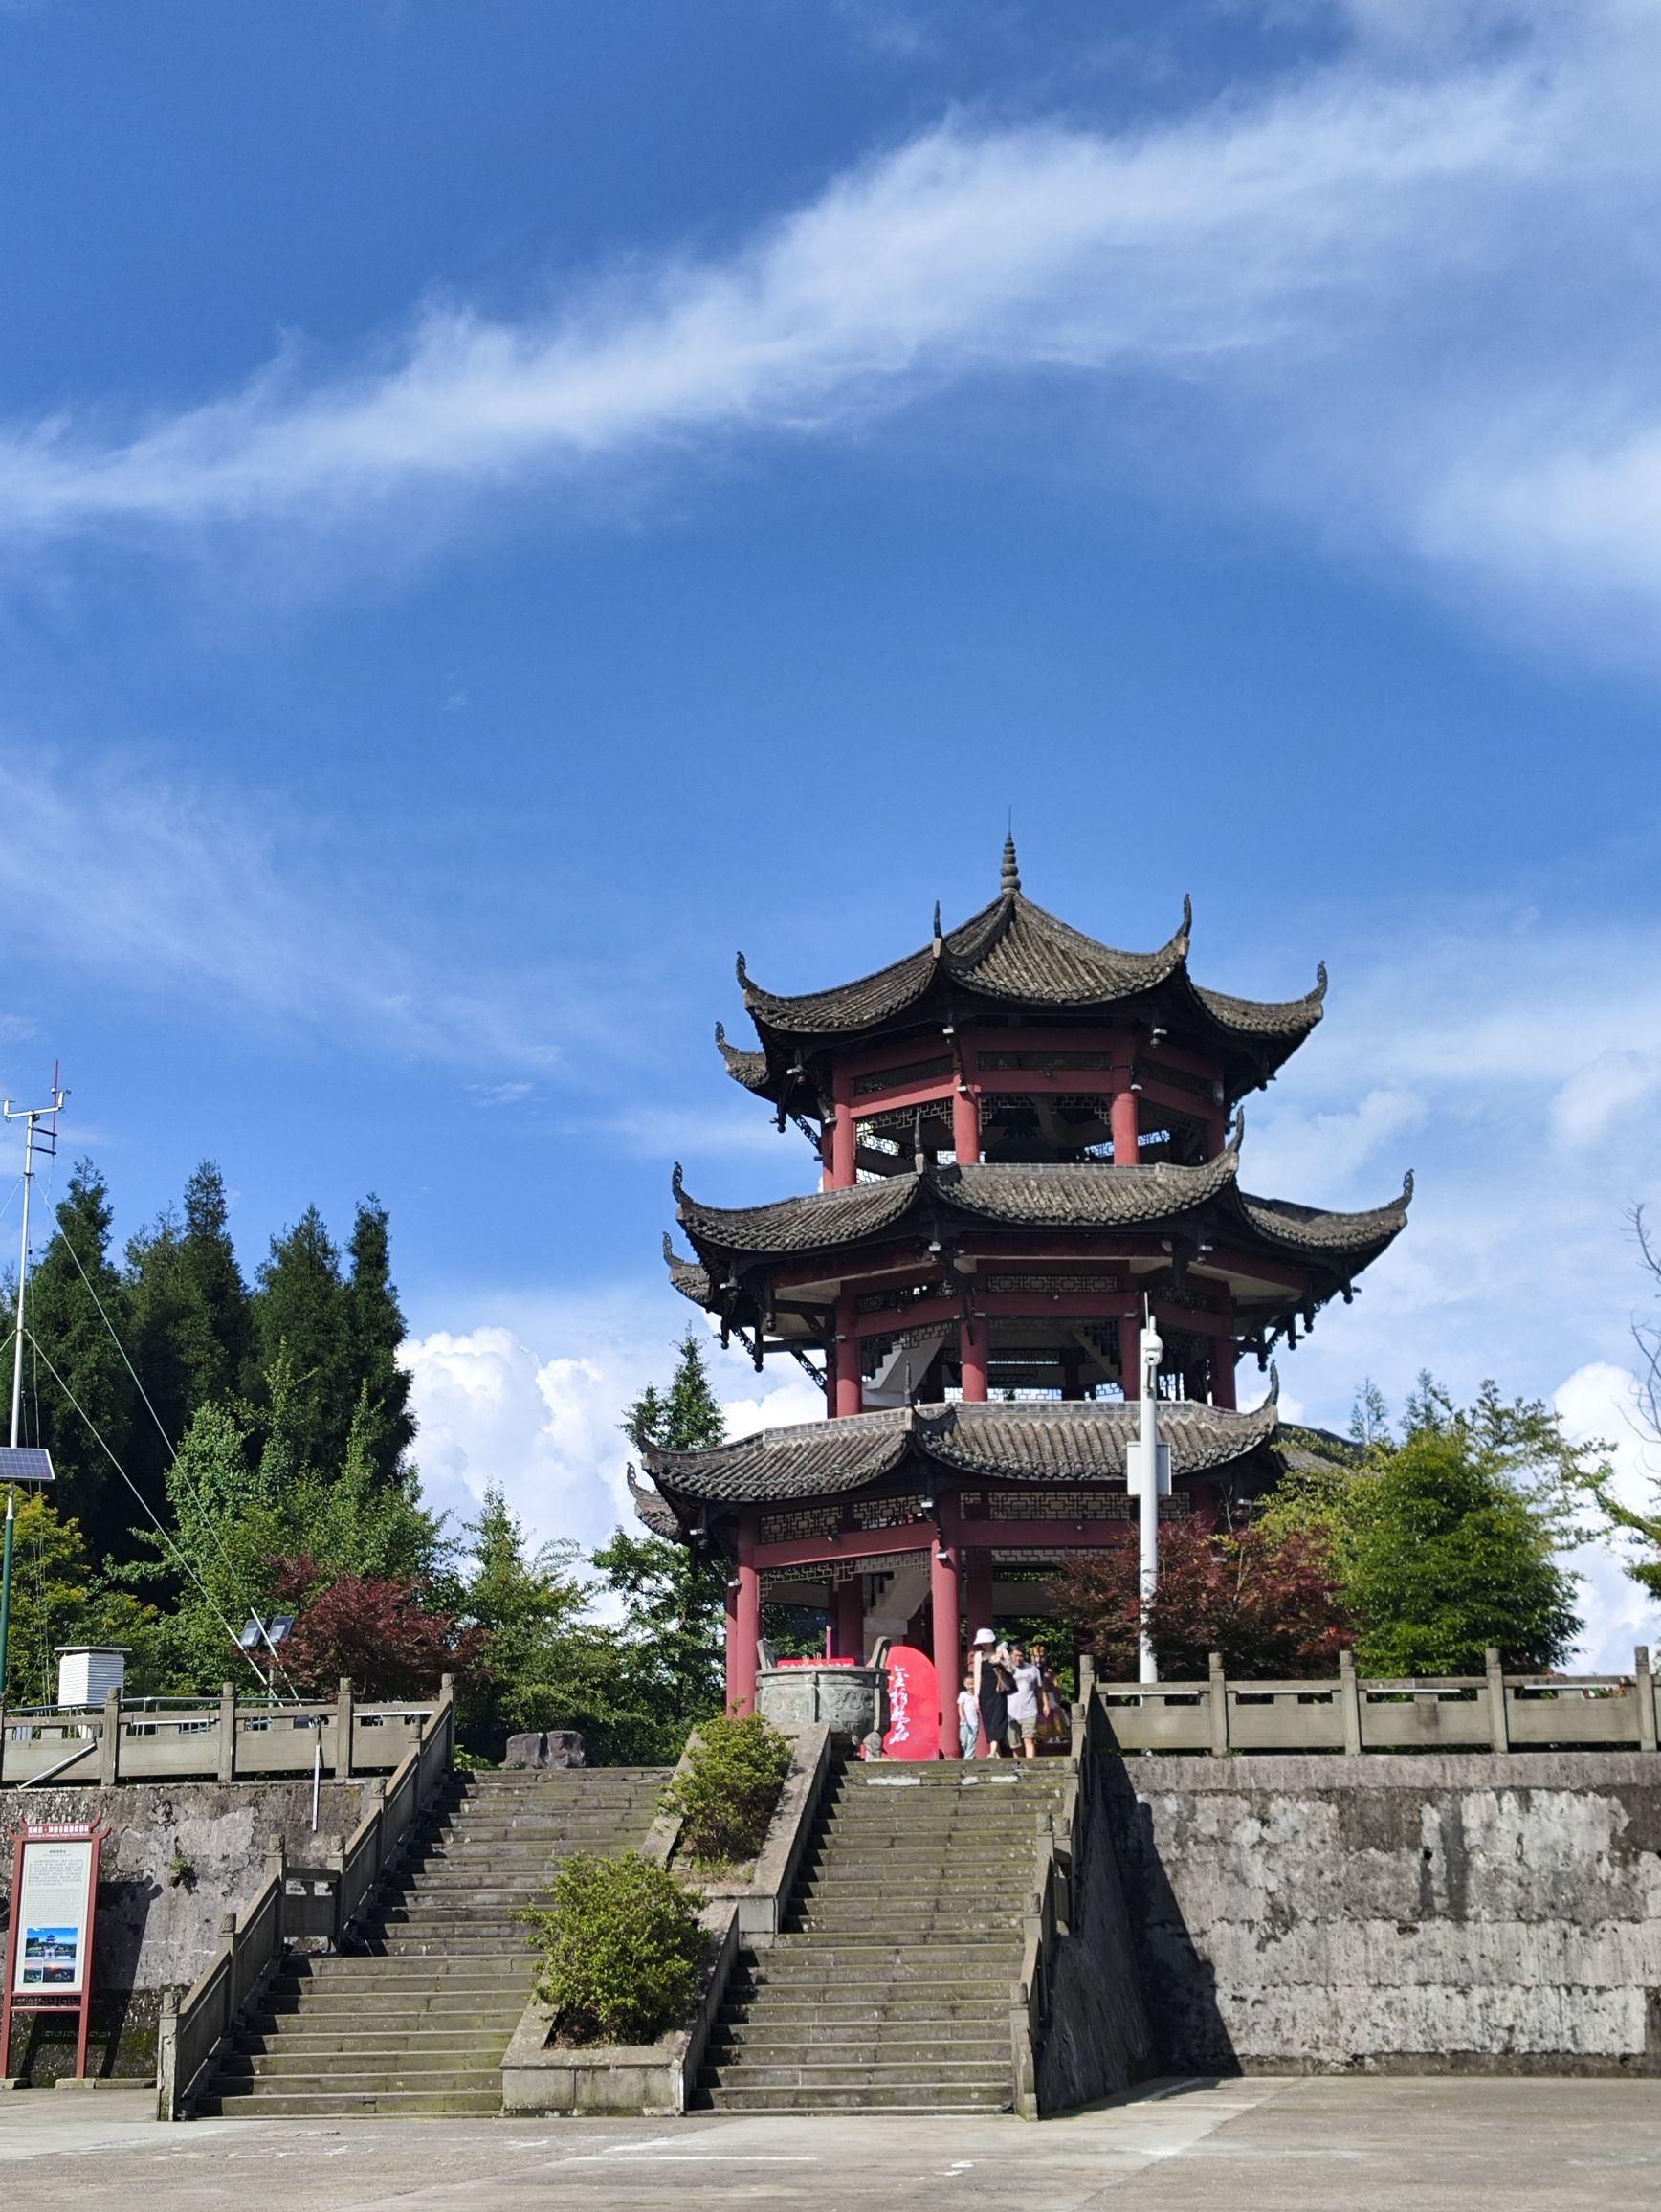
地标名称：钟鼎寺
所在城市：德阳市·什邡市